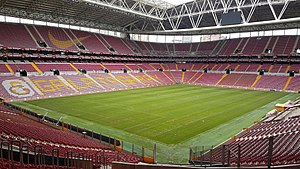
Türk Telekom Stadium
Türk Telekom Arena
Türk Telekom Arena er et fodboldstadion i den tyrkiske by Istanbul. Det er til daglig hjemmebane for Galatasaray SK. Det er et af de største stadioner i Tyrkiet.